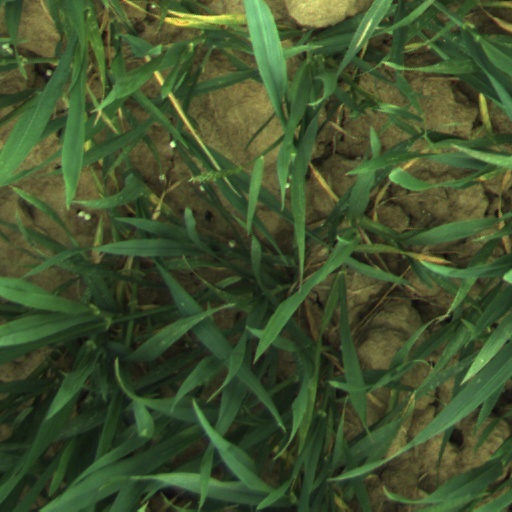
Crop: wheat